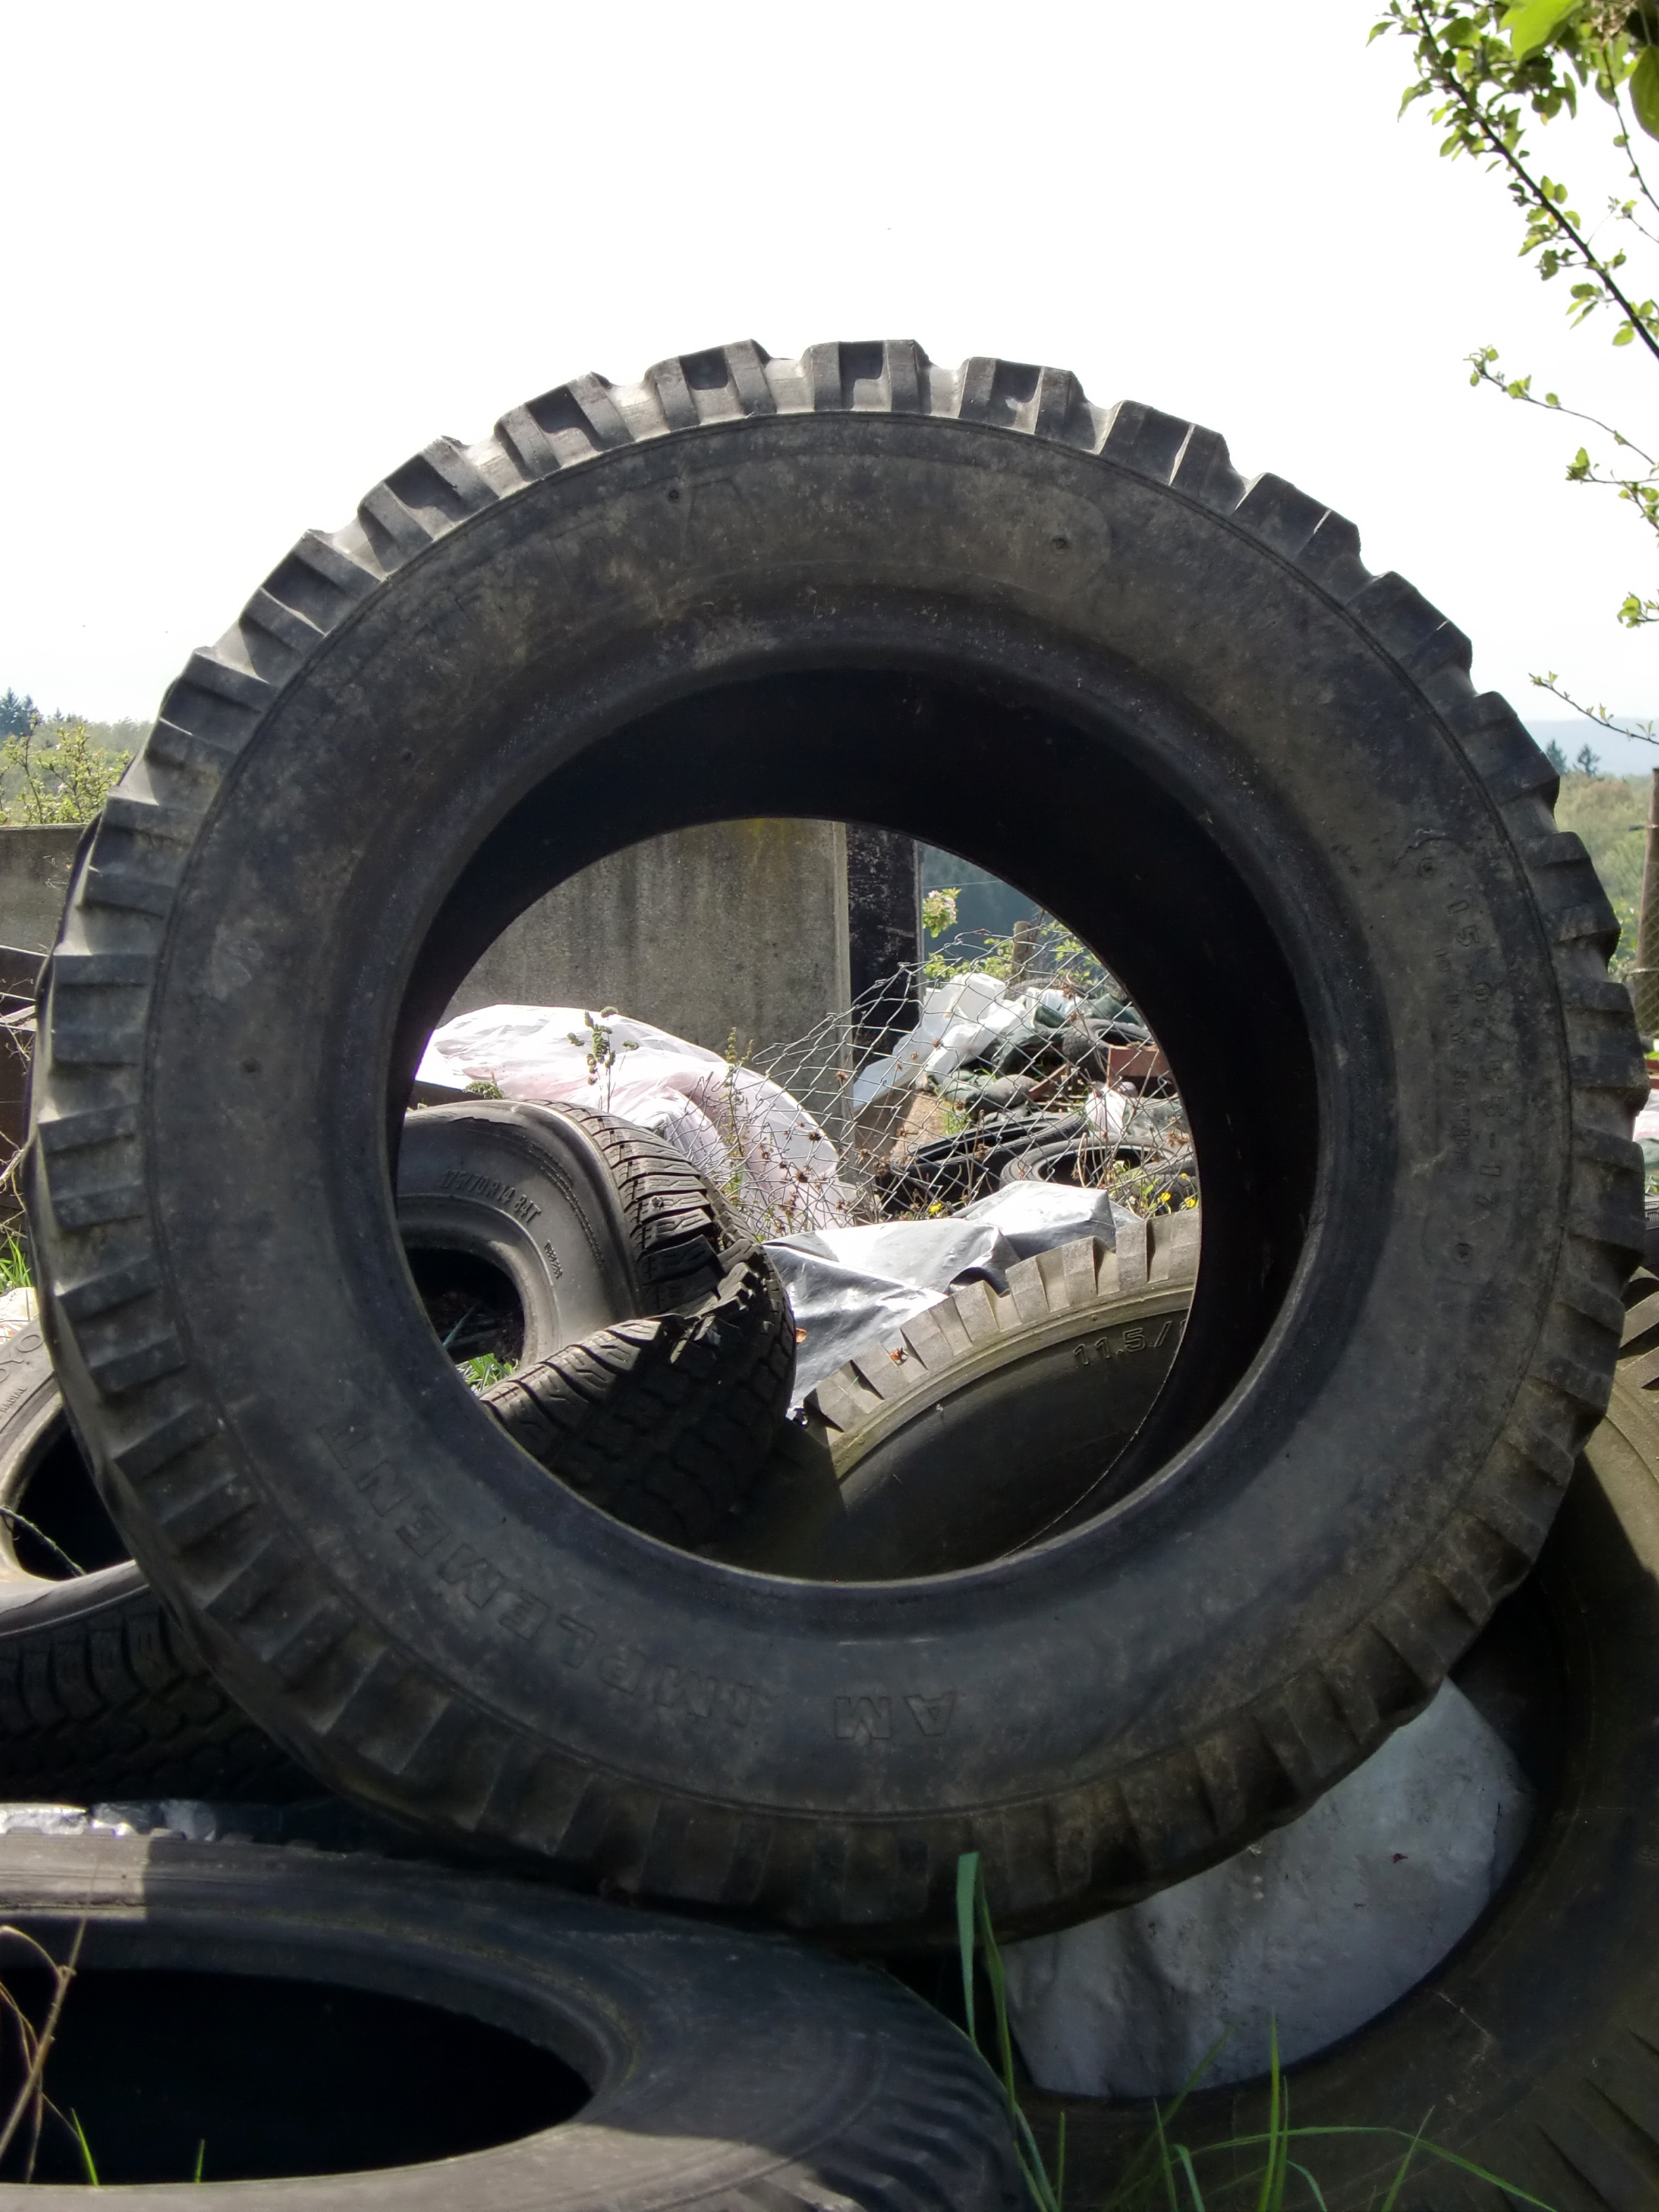
wheel, old, profile, spoke, tire, bumper, rim, garbage, scrap, rubber, used, mature, tread, auto part, automotive exterior, automotive tire, formula one tyres, compact sport utility vehicle, synthetic rubber